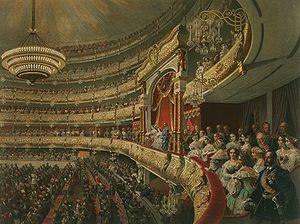
Le grand-père Ivan est l'image mythologisée de la Russie dans la conscience collective du peuple bulgare sous la domination ottomane. Il reflète les liens et l'héritage culturels et historiques dans les relations bulgares-russes.